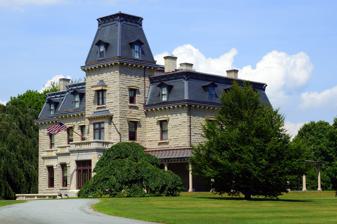
Building: Chateau-sur-Mer
Country: United States of America
Year built: 1852
Historic house in Rhode Island, United States United States historic place Chateau-sur-Mer U.S. National Register of Historic Places U.S. National Historic Landmark U.S. National Historic Landmark District Contributing Property Chateau-sur-Mer, Newport, Rhode Island. Show map of Rhode Island Show map of the United States Interactive map showing the location of Chateau-sur-Mer Location 474 Bellevue Avenue, Newport, Rhode Island Coordinates 41°28′16.5″N 71°18′19″W / 41.471250°N 71.30528°W / 41.471250; -71.30528 Area 17 acres (69,000 m 2 ) Built 1851 Architect Seth C. Bradford (construction) Richard Morris Hunt (renovations) Ogden Codman, Jr. (design) Architectural style Mid 19th Century Revival Part of Bellevue Avenue Historic District ( ID72000023 ) NRHP reference No. 68000002 Significant dates Added to NRHP November 8, 1968 Designated NHL February 17, 2006 Designated NHLDCP December 8, 1972 Chateau-sur-Mer is one of the first grand Bellevue Avenue mansions of the Gilded Age in Newport, Rhode Island . Located at 474 Bellevue Avenue, it is now owned by the Preservation Society of Newport County and is open to the public as a museum. Chateau-sur-Mer's grand scale and lavish parties ushered in the Gilded Age of Newport, as it was the most palatial residence in Newport until the Vanderbilt houses in the 1890s.  It was designated a National Historic Landmark in 2006. Description and history Chateau-sur-Mer was completed in 1852 as an Italianate villa for William Shepard Wetmore , a merchant in the Old China Trade originally of St. Albans, Vermont . The architect and builder was Seth C. Bradford , and the structure is constructed of Fall River Granite . It is regarded as a landmark of Victorian architecture, furniture, wallpapers, ceramics, and stenciling. Wetmore died on June 16, 1862, at Chateau-sur-Mer, leaving the bulk of his fortune to his son George Peabody Wetmore .  George married Edith Keteltas in 1869. During the 1870s, the Wetmores departed on an extended trip to Europe, leaving architect Richard Morris Hunt to remodel and redecorate the house in the French Second Empire style. As a result, Chateau-sur-Mer displays most of the major design trends of the last half of the 19th century. Hunt's alterations greatly expanded the house, adding a new three-story wing, a porte-cochere, and a projecting four-story tower with mansard roof.  The carriage house was also enlarged, in a manner sympathetic to Bradford's original design.  Hunt also designed the entrance gate of the estate which is somewhat Greek Revival in style, but with posts modeled after Egyptian obelisks . The centerpiece of the mansion's interior is its great hall, a massive three-story chamber with a 45-foot (14 m) ceiling and broad balconies.  The billiard room is in the Eastlake style , with oak timbers aligned diagonally on the ceiling and herringbone flooring.  The library has an Italianate design and was actually designed and built in Italy, then disassembled and transported to Newport.  The marble hallway originally served as the house's main entrance and is finished with a variety of different marble colors.  It was closed off in 1920 by replacing the main door with a bay window.  The green room served as a ladies' reception area and was designed in 1900 by Ogden Codman, Jr. in the Louis XV style .  The ballroom is decorated with crystal chandeliers and fine plaster, one of the few rooms that remained relatively unaltered by Hunt's work.  The dining room is in Renaissance Revival style and was also built in Italy. Chateau-sur-Mer was one of the few Newport "cottages" built as a year-round residence, unlike most of the others built during this period, because the Wetmores were a New England family who made Newport their home.  George was very active in Rhode Island politics during the late 19th century and a lifelong Republican . He was a member of the Electoral College of 1880 and again in 1884; he was elected Governor of Rhode Island in 1885 and went on to win re-election in 1886, but he was defeated in an attempt for a third term in 1887.  In 1894, the Rhode Island General Assembly elected him to the United States Senate , where he remained until 1913. The house was added to the National Register of Historic Places in 1968 and purchased by the Preservation Society of Newport County in 1969.  It was declared a National Historic Landmark in 2006. The former carriage house and stables for the Chateau-Sur-Mer estate are owned by Salve Regina University and are currently being renovated as a center for visual art and preservation known as the Antone Center. See also Rhode Island portal Wikimedia Commons has media related to Chateau-sur-Mer . List of Gilded Age mansions List of National Historic Landmarks in Rhode Island National Register of Historic Places listings in Newport County, Rhode Island References Hopf, John T. (1976). The Complete Book of Newport Mansions. Paul L. Veeder, II, "The Outbuildings and Grounds of Chateau-sur-Mer", The Journal of the Society of Architectural Historians , Vol. 29, No. 4 (Dec., 1970), pages 307–317.